Women's Freedom League

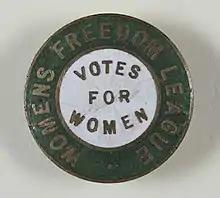
Votes For Women badge

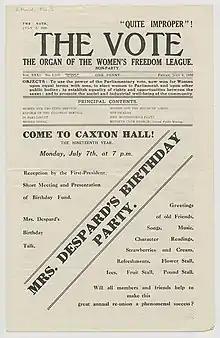
4 July 1930 issue of "The Vote"

The Women's Freedom League was an organisation in the United Kingdom from 1907 to 1961 which campaigned for women's suffrage, pacifism and sexual equality. It was founded by former members of the Women's Social and Political Union after the Pankhursts decided to rule without democratic support from their members.